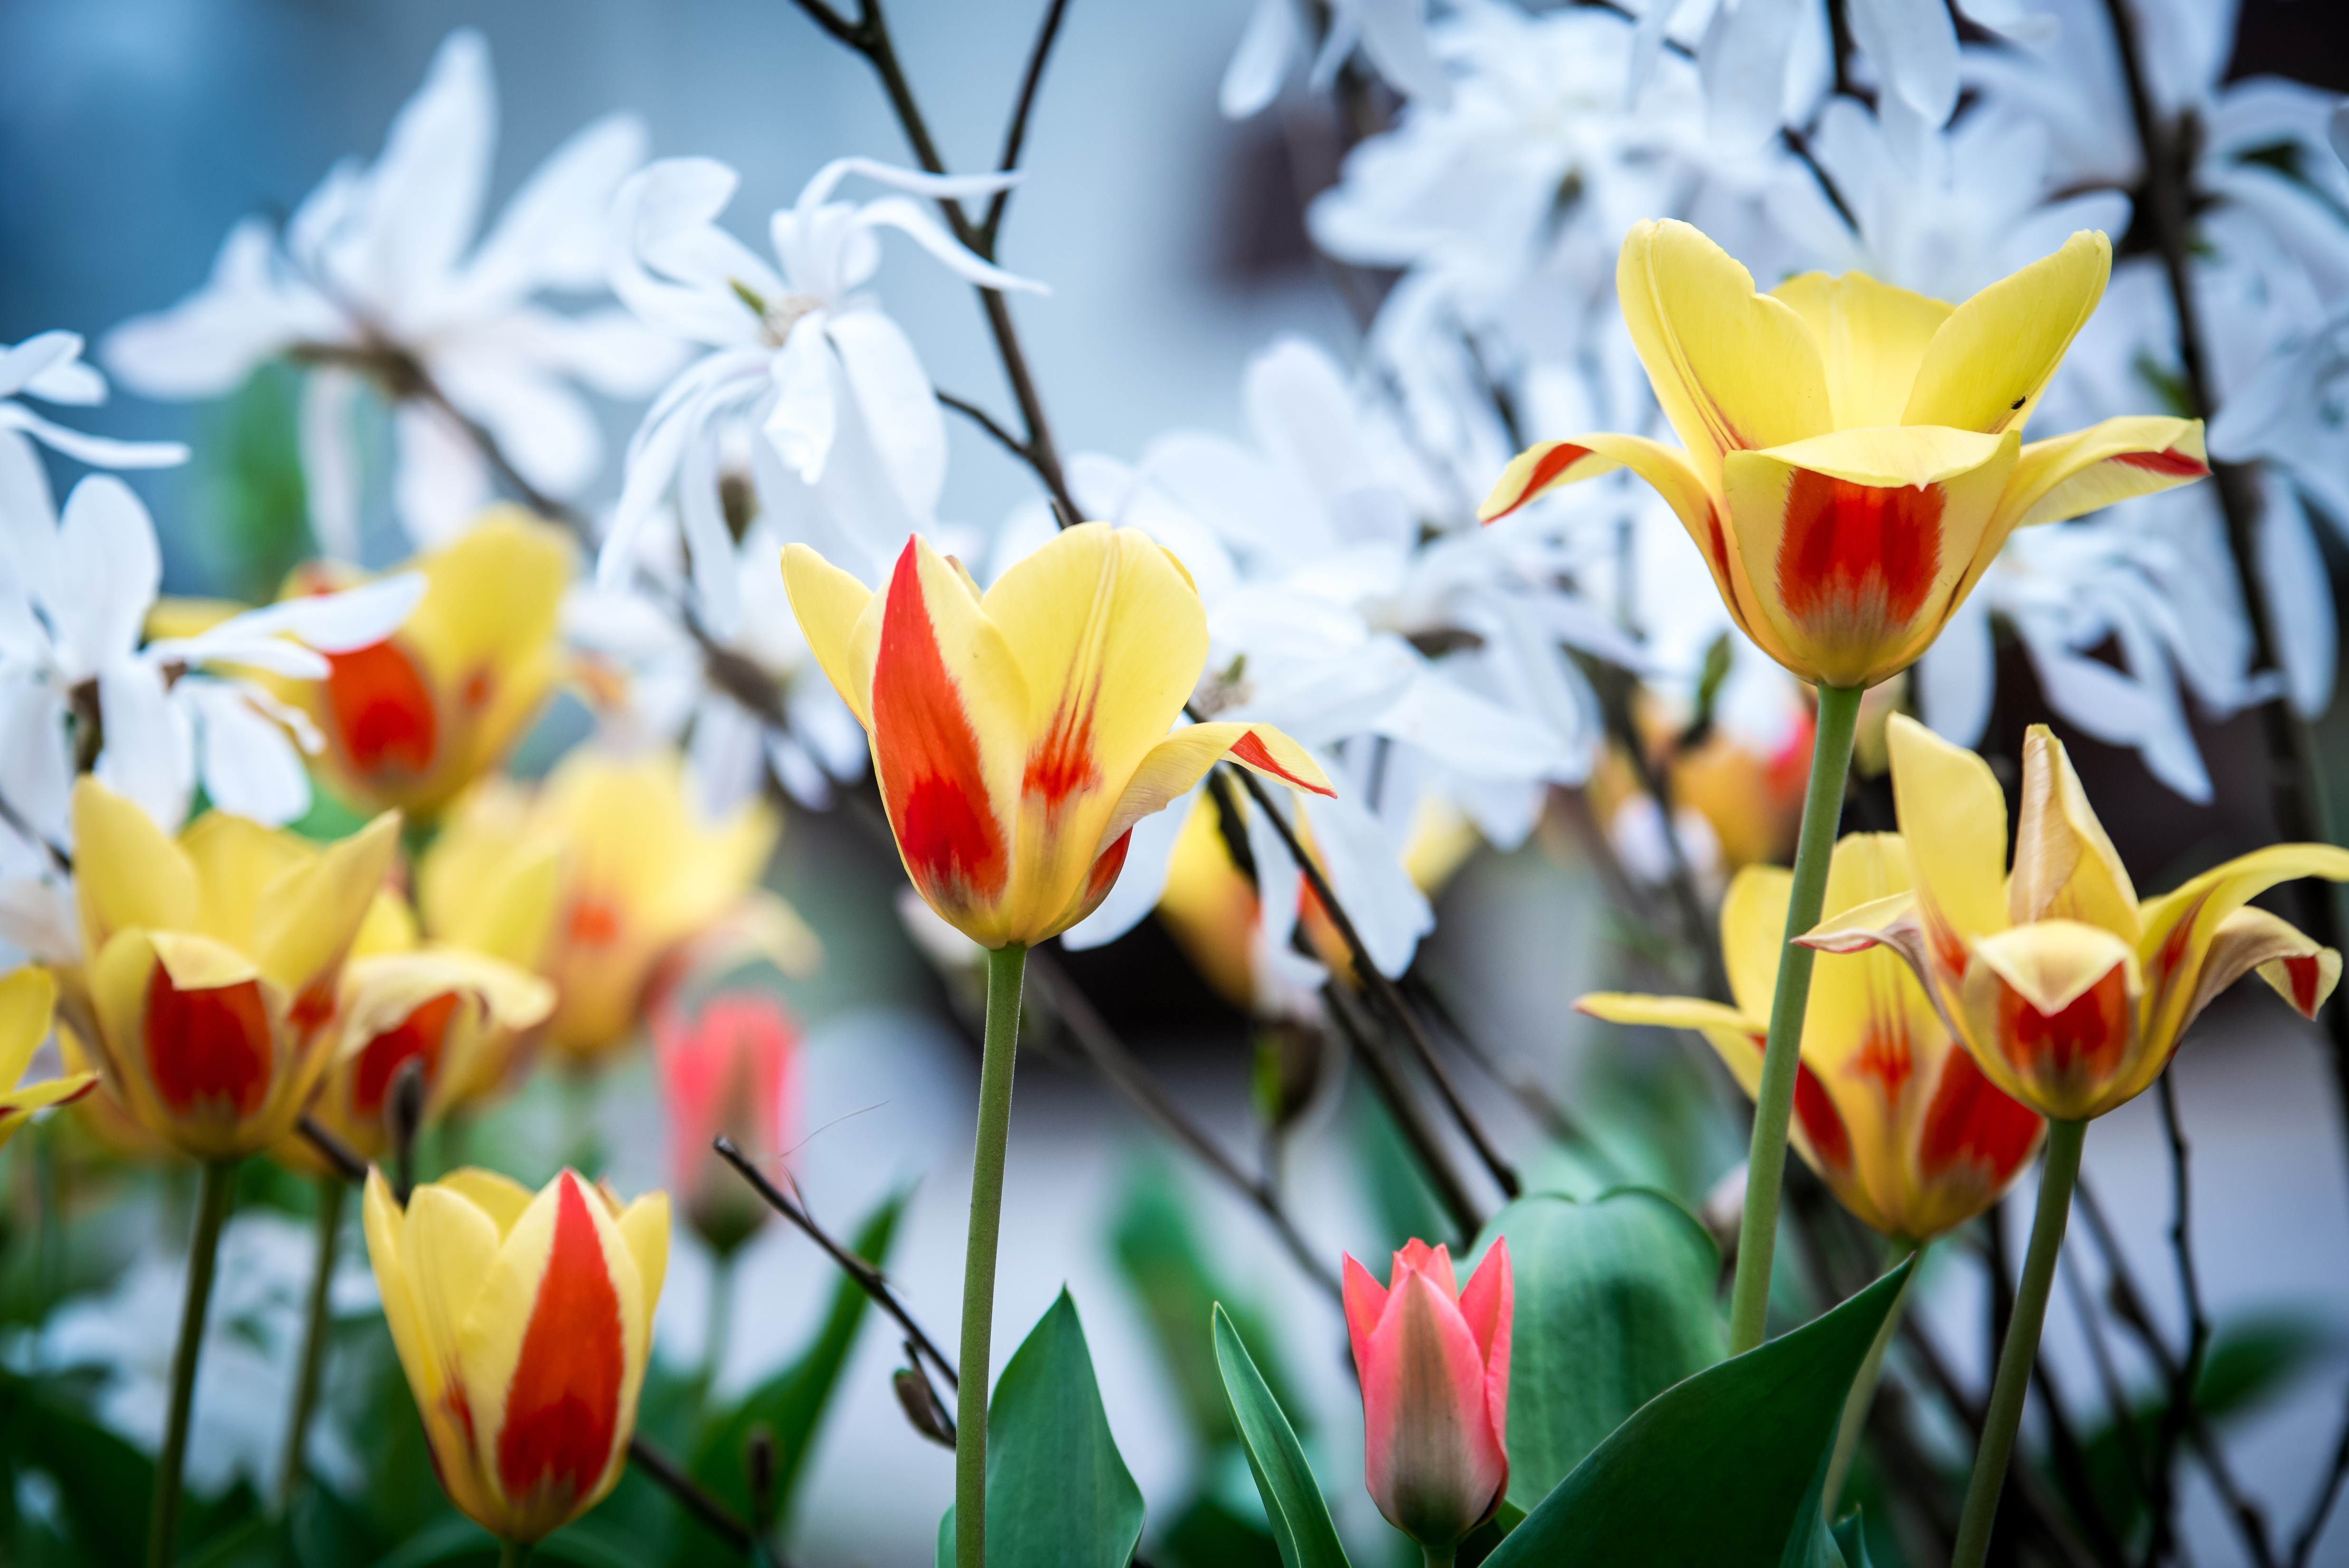
landscape, nature, blossom, growth, plant, sun, white, flower, petal, bloom, tulip, spring, botany, yellow, close, flora, flowers, tulips, awakening, plug, macro photography, flowering plant, young drove, land plant